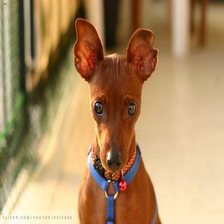
Species: dog
Breed: miniature pinscher